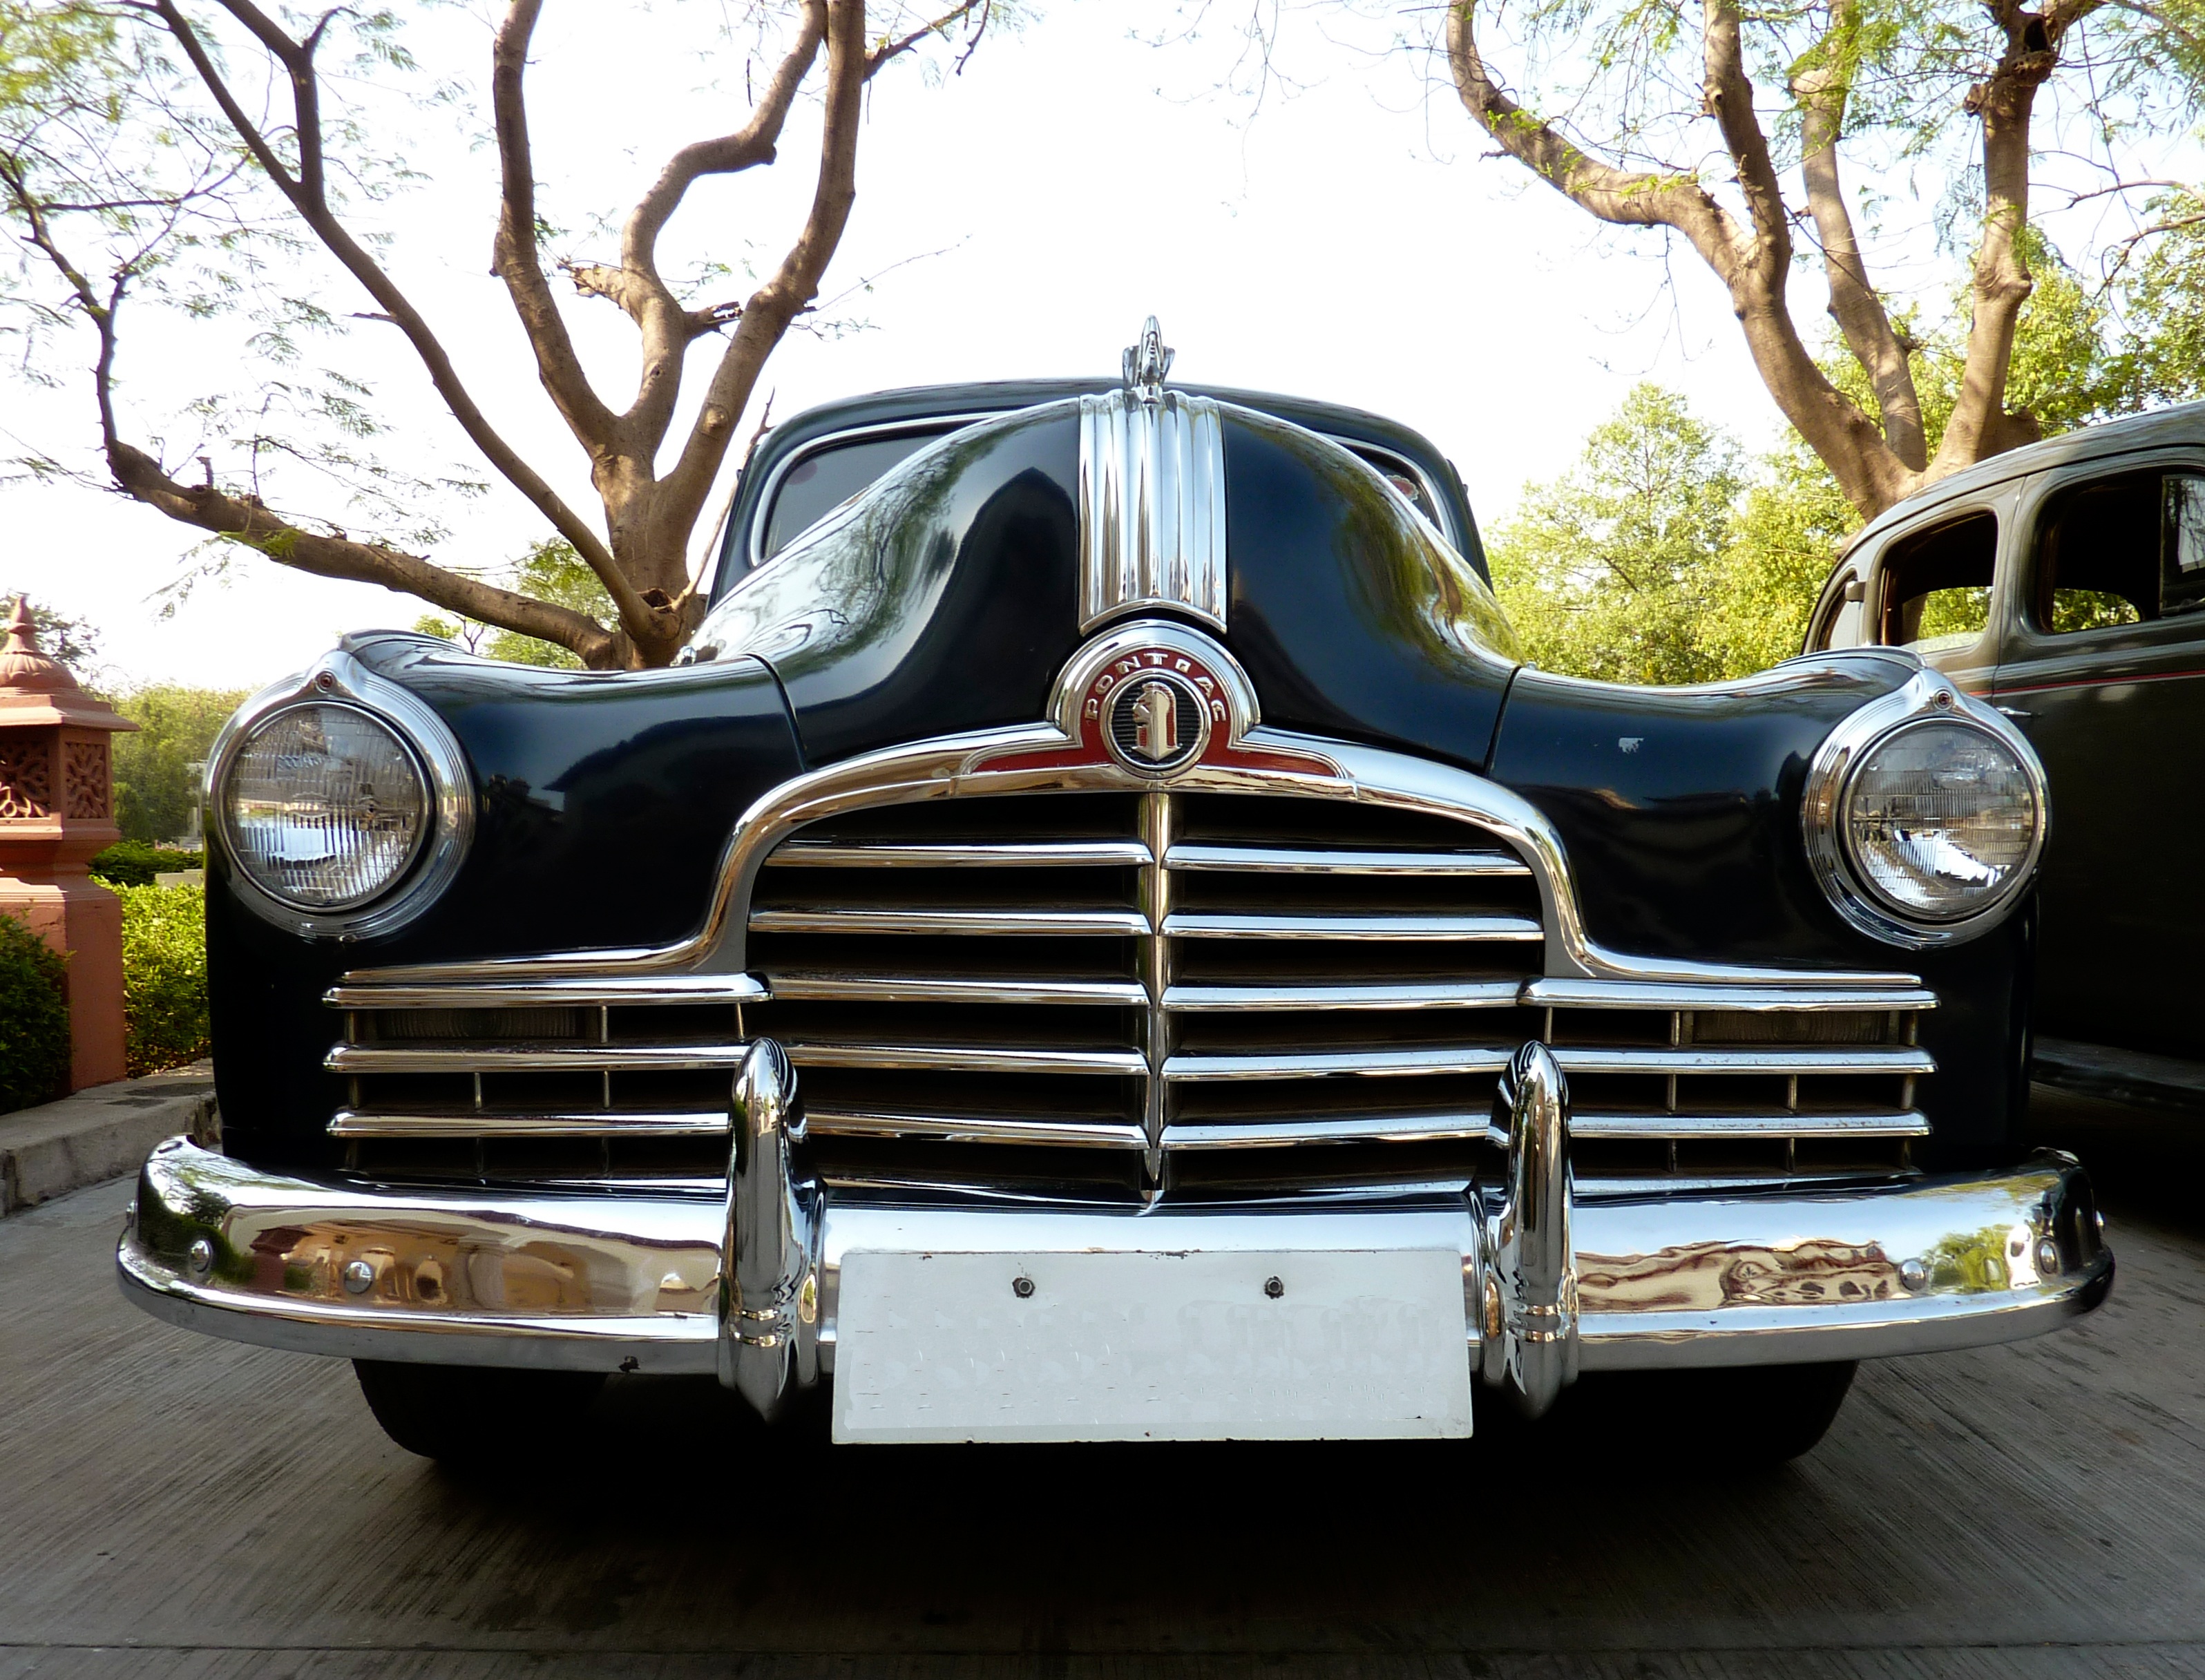
car, retro, vehicle, usa, auto, classic car, automotive, motor vehicle, vintage car, cuba, sedan, oldtimer, classic, companions, antique car, land vehicle, automobile make, automotive exterior, automotive design, luxury vehicle, mid size car, full size car